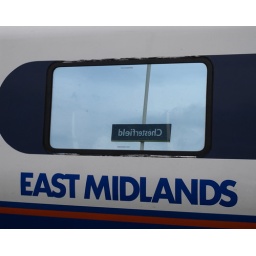
Chesterfield station sign reflected in a Meridian window